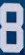
Number: 8